Philip Freier

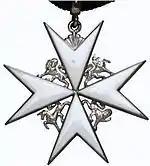
Insignia of ChStJ

Philip Leslie Freier (born 9 February 1955) is an Australian Anglican bishop. He was the 13th Archbishop of Melbourne from 2006 until his retirement in 2025. He was Primate of Australia from June 2014 until March 2020. Previously, he served as Bishop of the Northern Territory between 1999 and 2006.